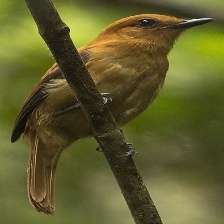
Species: CINNAMON ATTILA
Scientific name: ATTILA CINNAMOMEUS